Sky position (RA, Dec in degrees): 328.583, -1.188
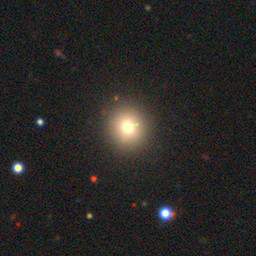
Galaxy morphology: Round Smooth Galaxies